Religion in Greece

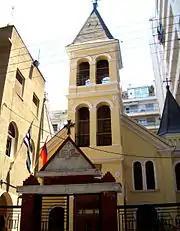
Armenian Church of Virgin Mary in Thessaloniki.

Roman Catholic Greeks number approximately 50,000 and are found all over Greece; the majority, however, live in the Cyclades and the Ionian Islands. The presence of Catholics in the Greek islands is mostly a heritage from the time of the Venetian domination in the Middle Ages. The Catholic community has increased in size in recent years due to immigration and today number over 200,000.